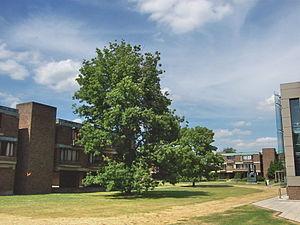
Churchill College est un collège de l'université de Cambridge. Il a été fondé en 1960 sur une initiative de Winston Churchill qui, impressionné par le Massachusetts Institute of Technology, voulait créer une institution semblable en Grande-Bretagne. Il a finalement échangé ses plans contre la proposition plus modeste de créer à Cambridge un collège orienté vers la science et la technologie dans l'université. Churchill voulait un mélange avec des non-scientifiques, pour garantir une formation et un environnement propices pour des étudiants et des professeurs.